Leonardo Bortolini

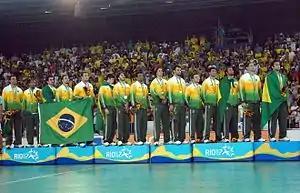
On the podium after winning gold at the 2007 Pan American Games

Leonardo Luiz "Léo" Tezelli Bortolini (born 10 April 1977) is a Brazilian handball player who plays for the club Umopar Larrafkl Londrina and the Brazilian national team. He participated at the 2008 Summer Olympics, where the Brazilian team placed 11th.